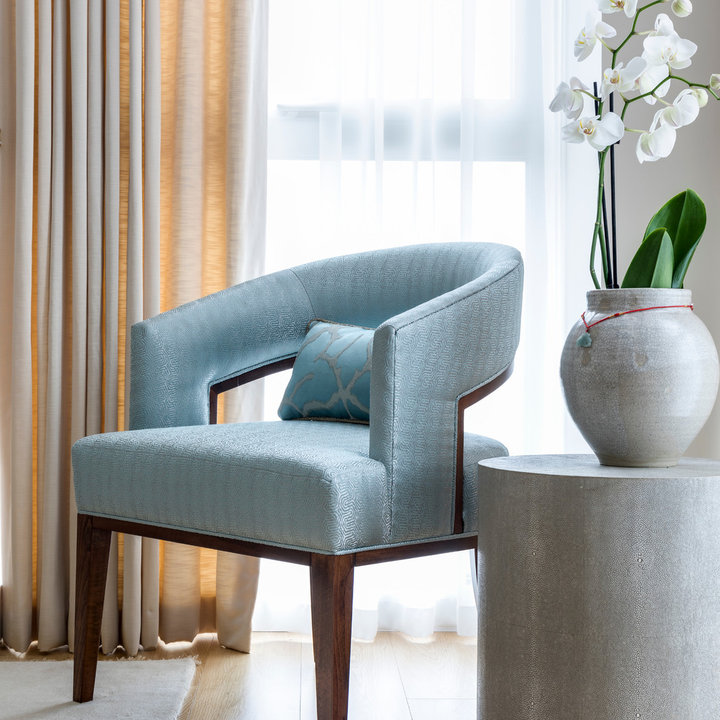
Style: Glamour